Aberdeen F.C.–Rangers F.C. rivalry

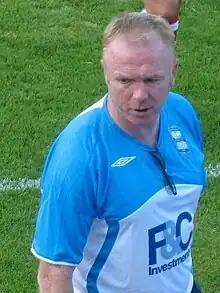
Alex McLeish played for Aberdeen and managed Rangers

In 2012 Rangers' holding-company were liquidated and the new company that bought the team, the business and assets from the administrators did not achieve the transfer of Rangers' league place – Aberdeen plus all other SPL clubs except Kilmarnock voted against it. Rangers were accepted into the fourth tier of the Scottish football league system which meant that no matches were played between the rivals for four years. In the interim Aberdeen won the 2013–14 Scottish League Cup.